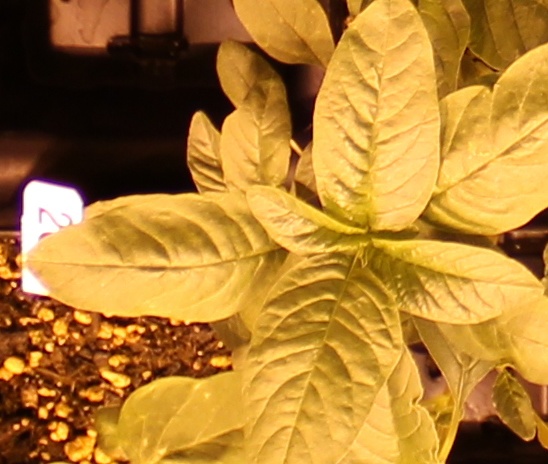
Label: Waterhemp